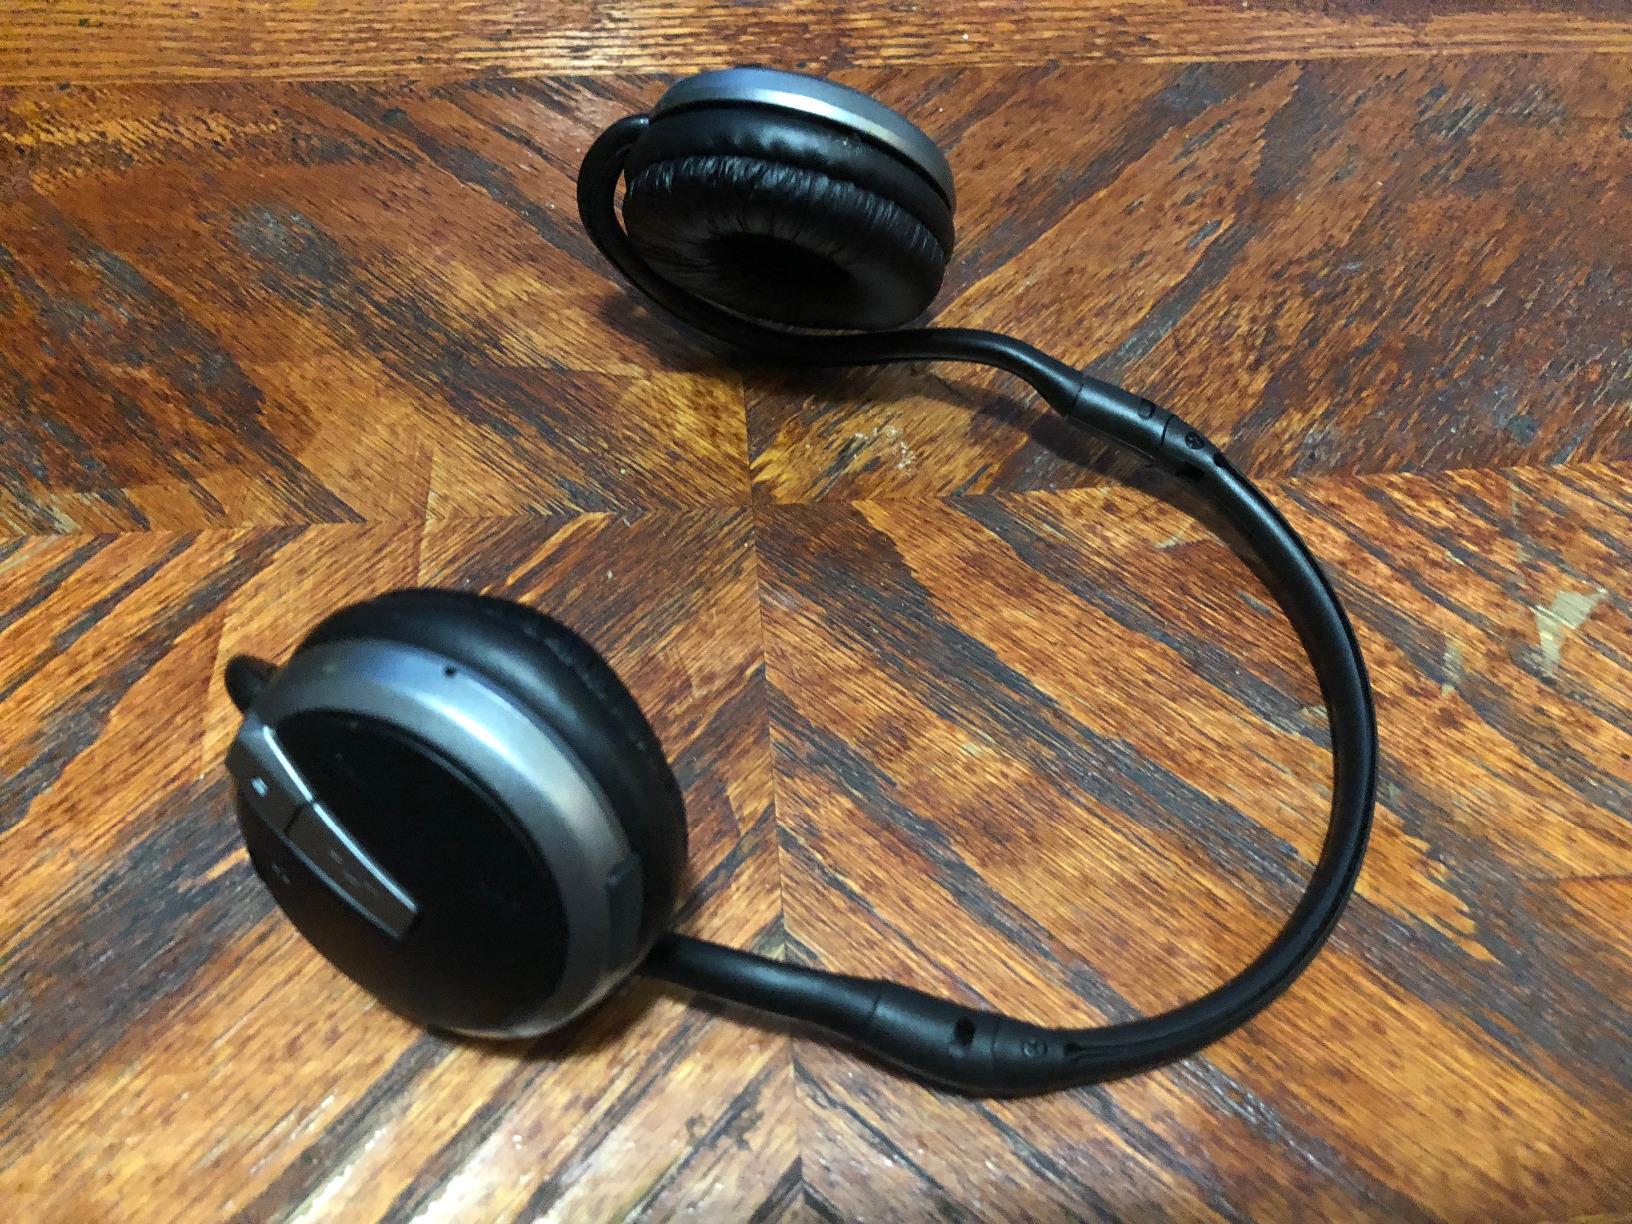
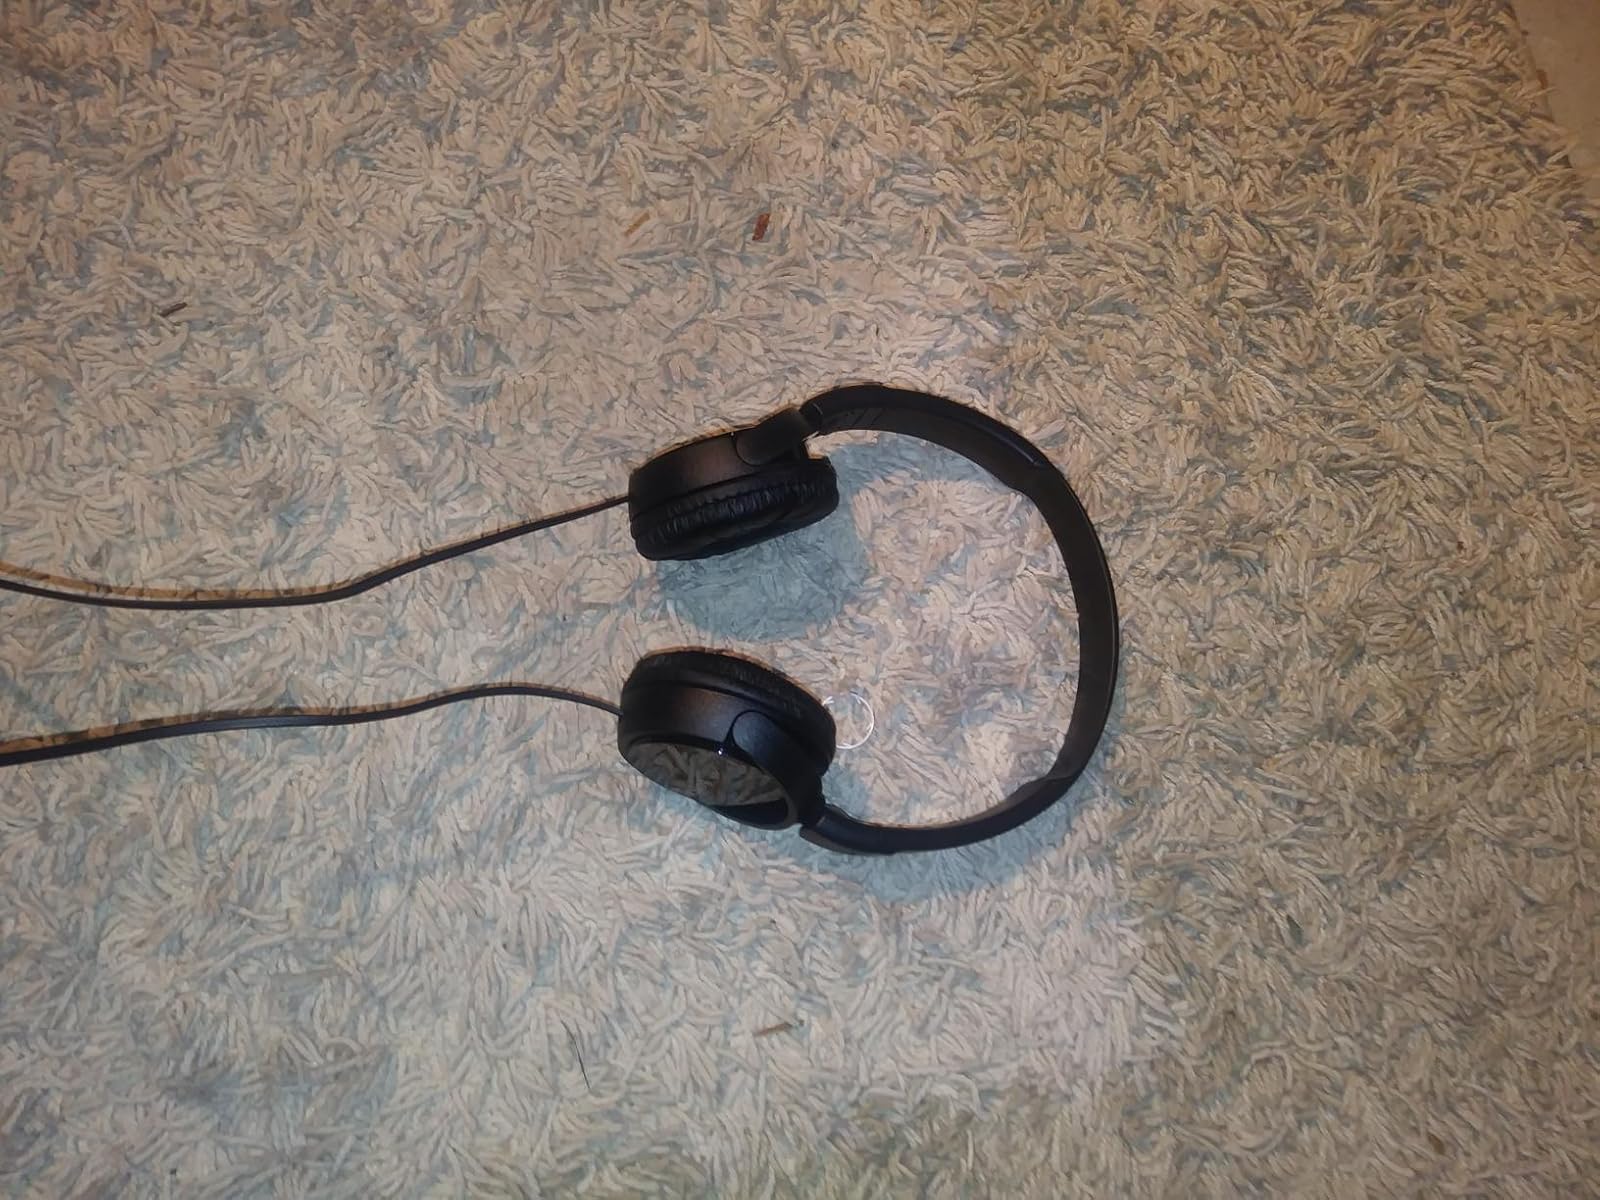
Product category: headphones
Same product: no